Widdows Island

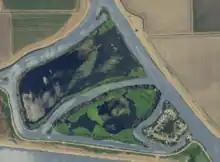
From left to right, Widdows Island, Eucalyptus Island and Kings Island. Byron Tract is on the west edge, and Victoria Island is on the east edge.

Widdows Island is a small island in the Sacramento–San Joaquin River Delta along the Old River distributary of the San Joaquin River. It is part of San Joaquin County, California. Its coordinates are , and the United States Geological Survey measured its elevation as in 1981. It appears on USGS maps of the area as dry land up to 2018; the latest 2021 topographic map shows the island now mostly flooded, with the old levee surrounding it still above water.